Prem Pratigyaa

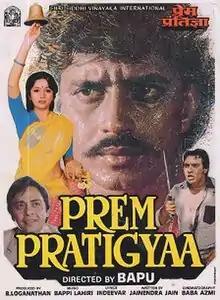
Promotional Poster

Prem Pratigyaa is a 1989 Indian Hindi-language romantic drama film starring Mithun Chakraborty and Madhuri Dixit. The film is directed by Bapu and written by Jainendra Jain. The film was a remake of the Tamil film "Vandichakkaram" and was a commercial success.